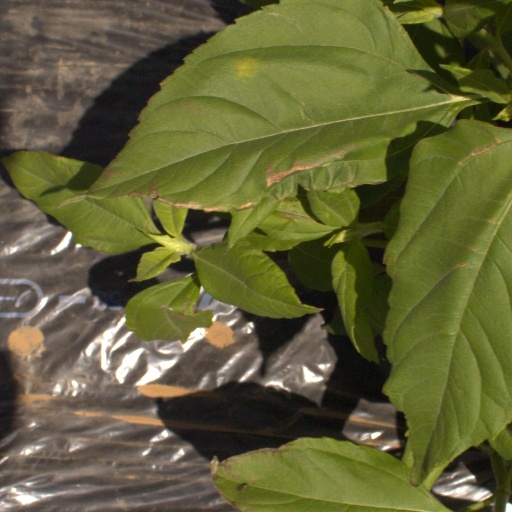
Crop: Jerusalem artichoke